Tallahassee Railroad

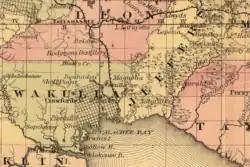
Map of the Tallahassee Railroad in 1868

The Union Army and Navy mounted a raid on the area around St. Marks in March 1865 as part of an attempt to cut off peninsular Florida from the rest of the Confederacy. Seamen and soldiers were landed at various points on Apalachee Bay in an attempt to capture or burn bridges over the Aucilla ("Ocilla" on the map), East, Ochlockonee ("Okloknee" on the map), and St. Marks rivers, to seize the towns of Newport and St. Marks, and to destroy the Tallahassee Railroad. The main force under Brigadier General John Newton arrived at Newport to find that the bridge across the St. Marks River had been burned. General Newton decided to cross the St. Marks on the natural bridge (where the river went briefly underground) a few miles upstream from Newport. News of the Federal landings at St. Marks had reached Tallahassee the night of March 4. Various Confederate troops were dispatched to bolster the defence of the area. Confederate reinforcements, including elements of the Second Florida Cavalry, militia from Leon and Gadsden counties, and cadets from the West Florida Seminary, traveled down the Tallahassee Railroad the night of March 5 and into March 6, detraining at Hodgsons (turpentine) distillery, in the vicinity of what is now Woodville, as that was closer to the natural bridge than Newport. Newton's forces reached the natural bridge on March 6, only to find it defended by Confederate troops. Confederate forces held the crossing in the Battle of Natural Bridge, and the Federal troops withdrew.